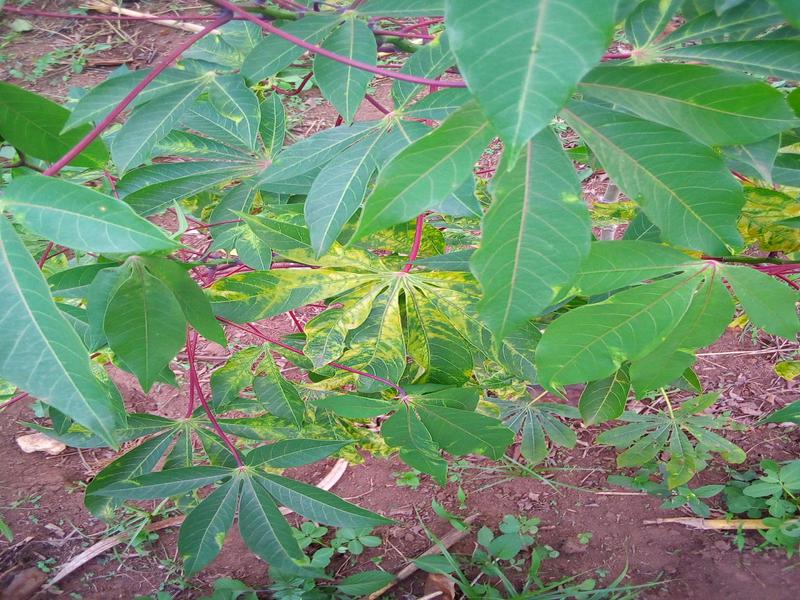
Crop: cassava
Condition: healthy